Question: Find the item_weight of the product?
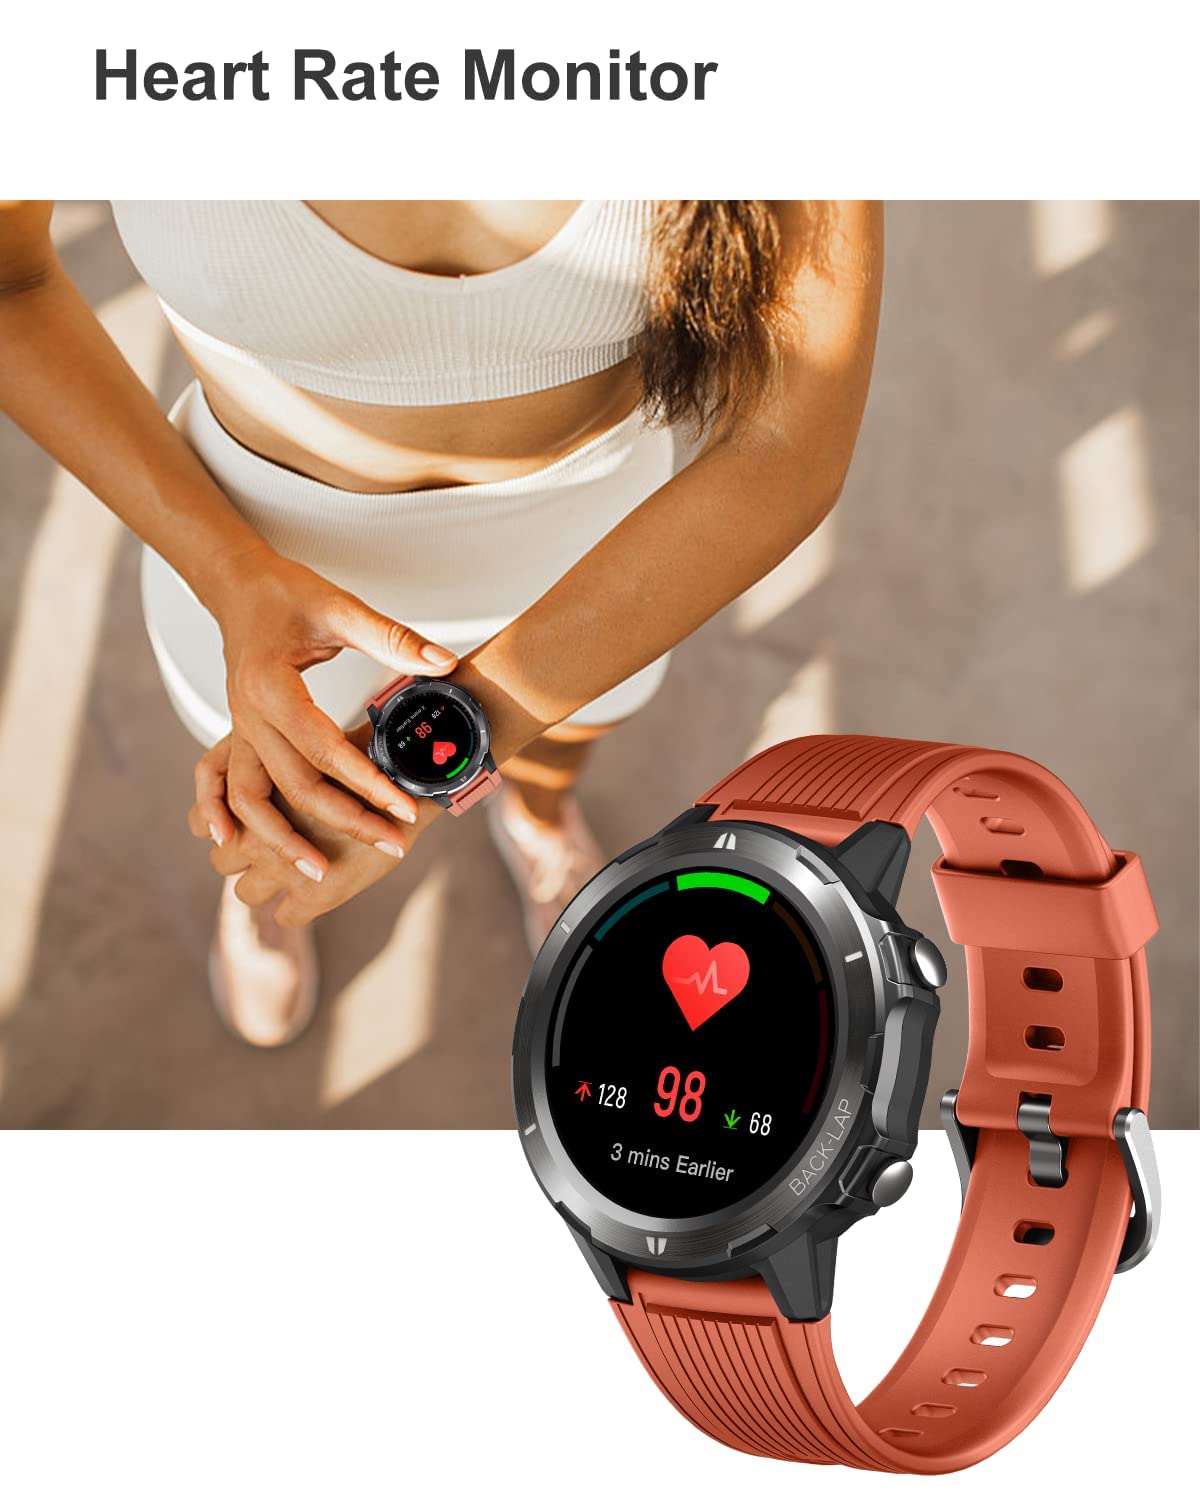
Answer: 86.0 ounce